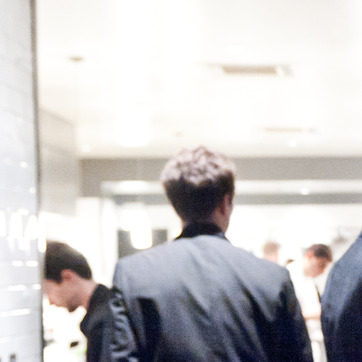
Material: hair